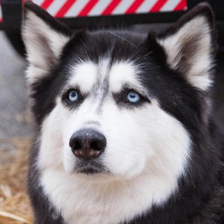
Label: animals